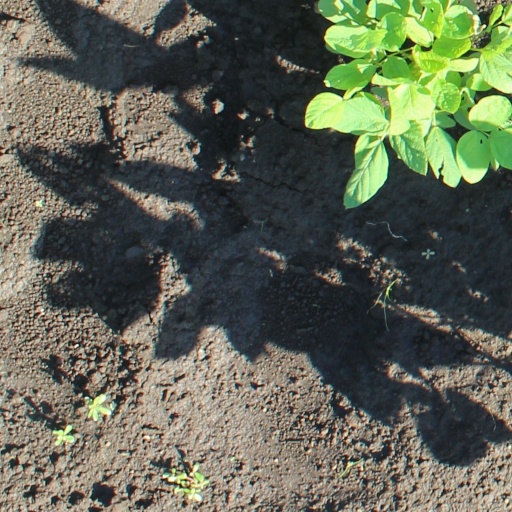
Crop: soybean